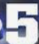
Number: 5